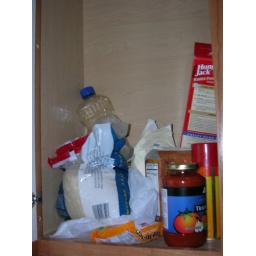
a cabinet in the kitchen at one of my dorm rooms in chicago